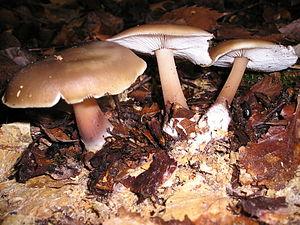
La Collybie savonneuse, ou Collybie beurrée aussi nommée « buttery collybia » ou « butter cap mushroom» pour les anglophones, est une espèce de champignons basidiomycètes. Naguère membre de la famille des Tricholomatacées, cette espèce est maintenant classée dans la famille des Marasmiacées.